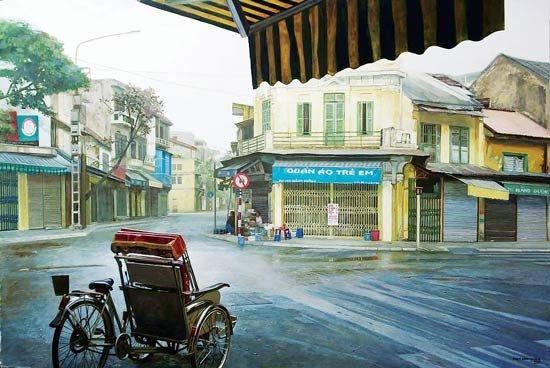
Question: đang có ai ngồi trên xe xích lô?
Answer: không ai cả